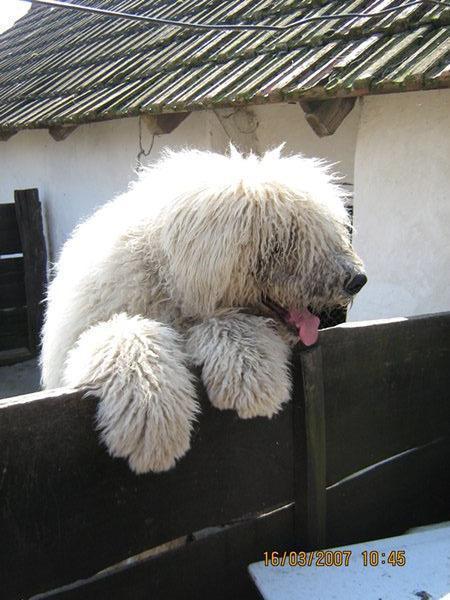
komondor